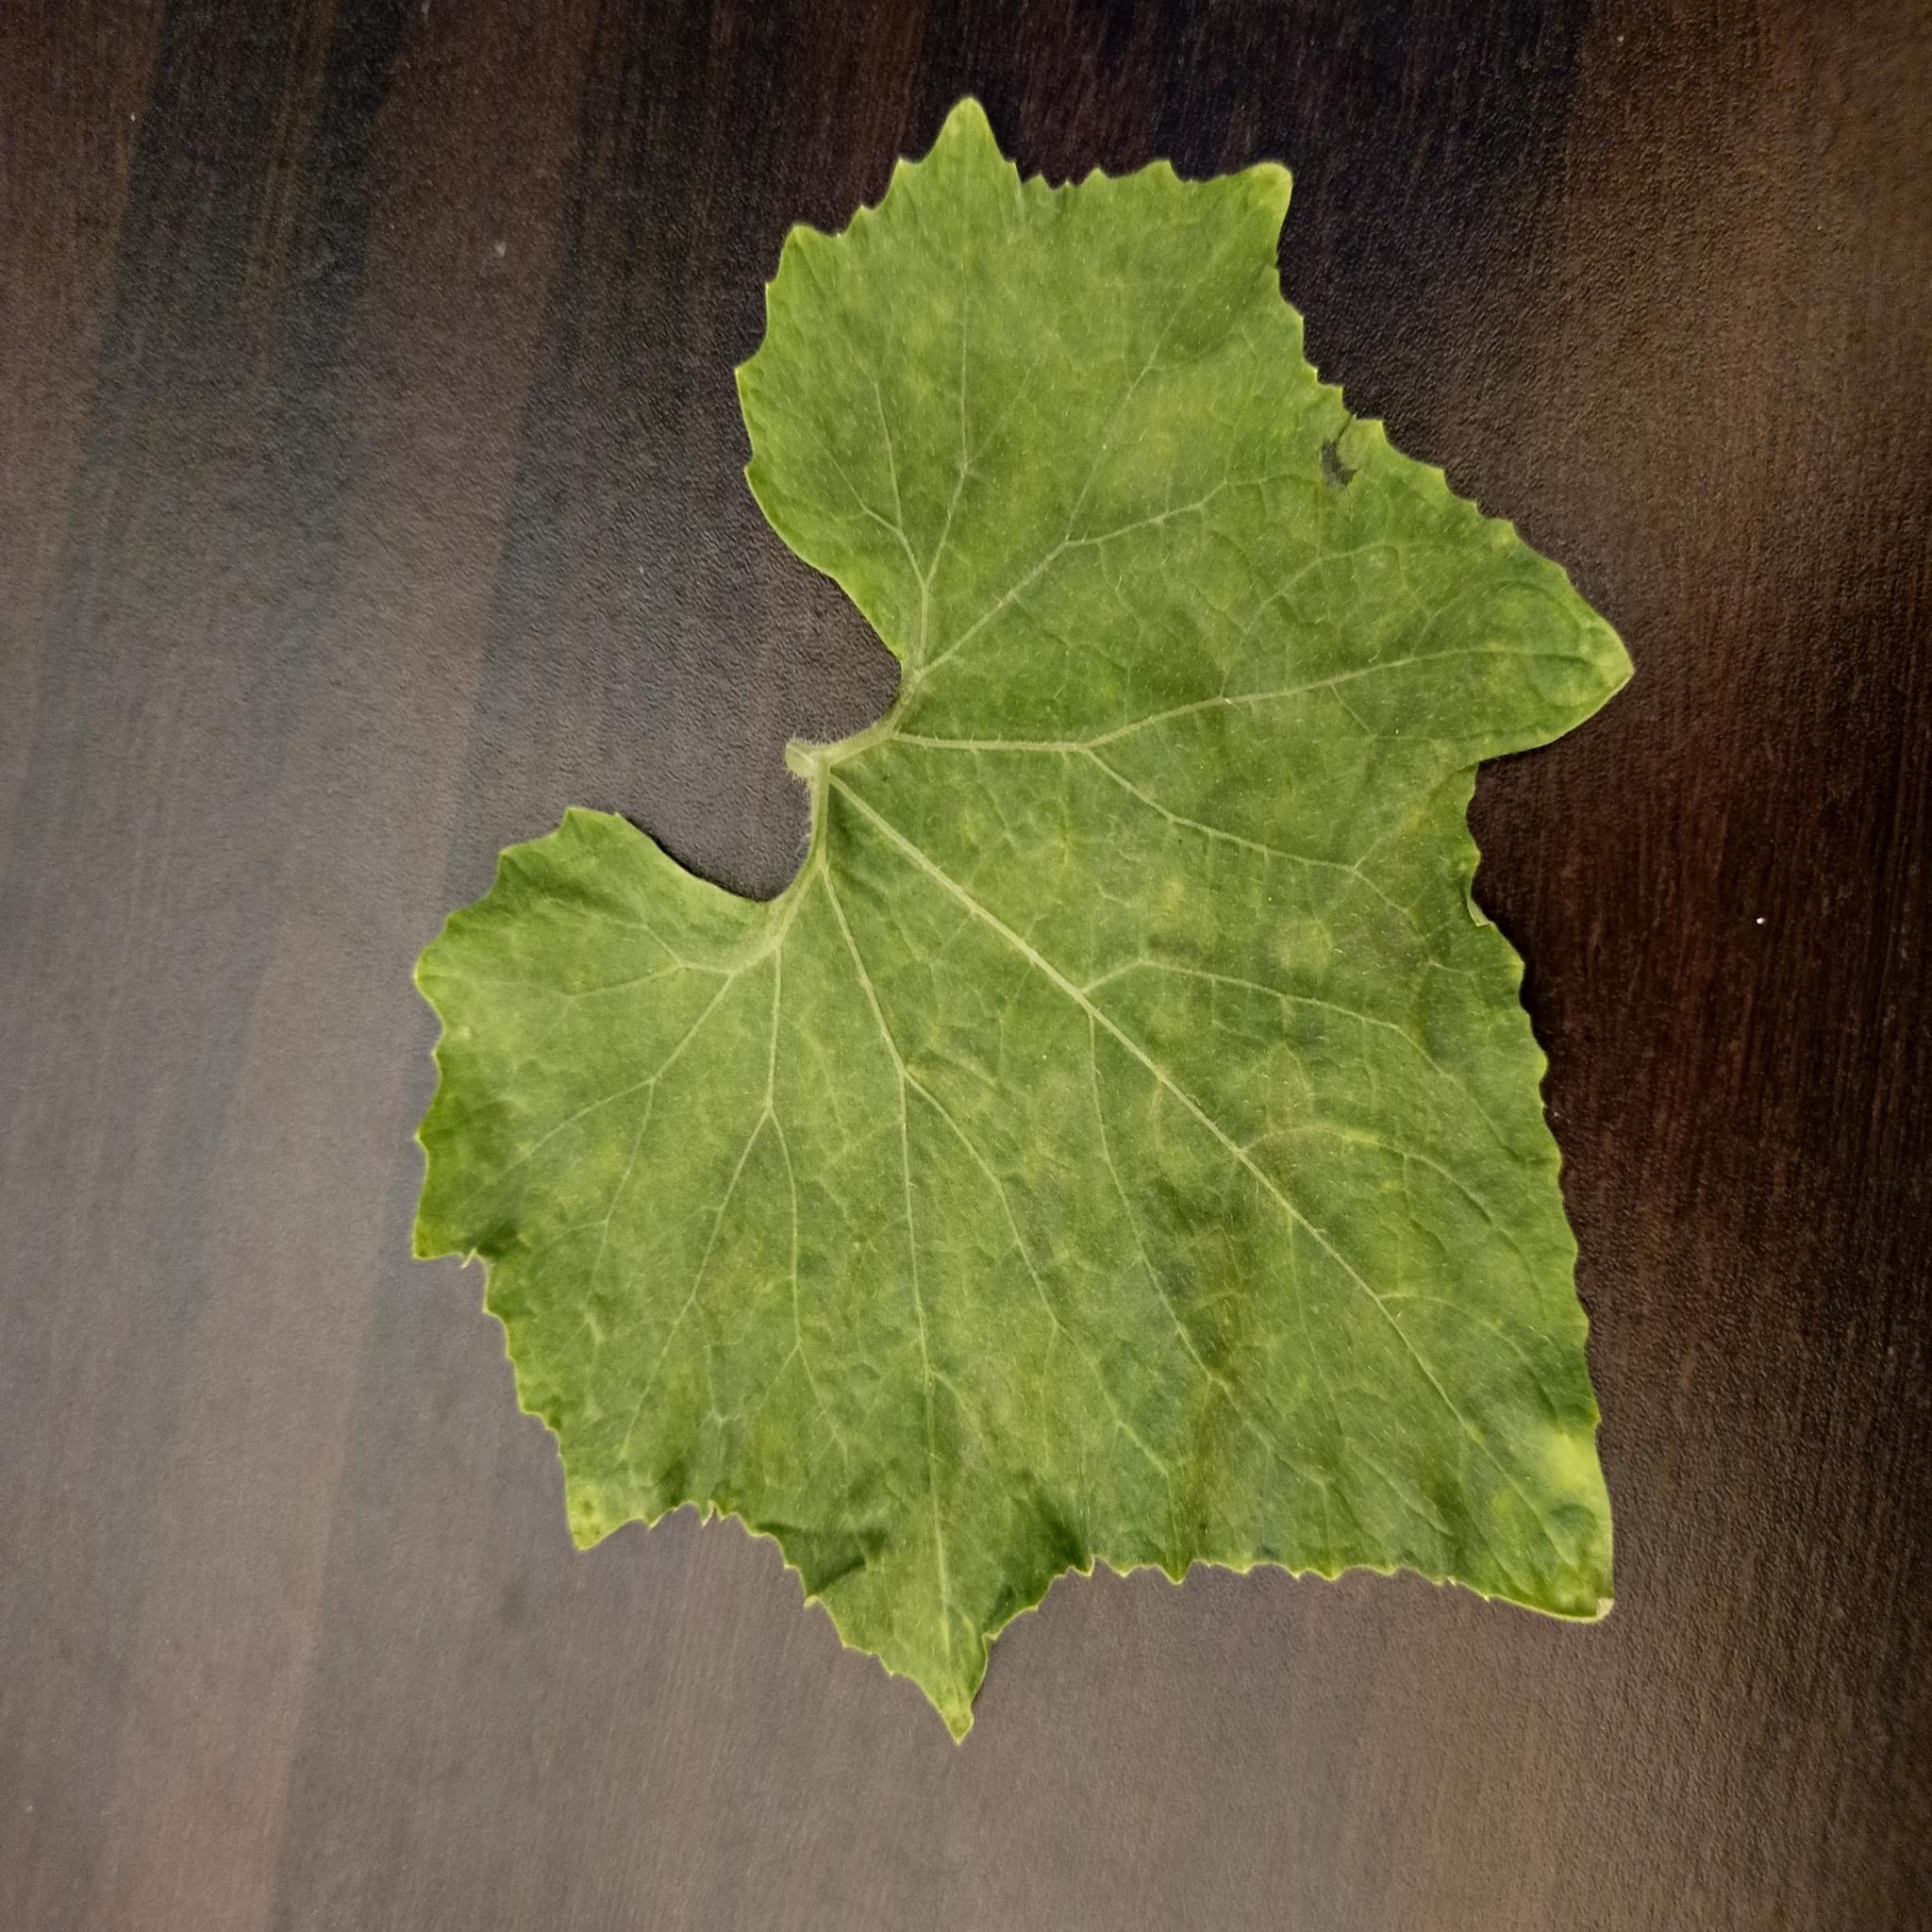
Label: Healthy